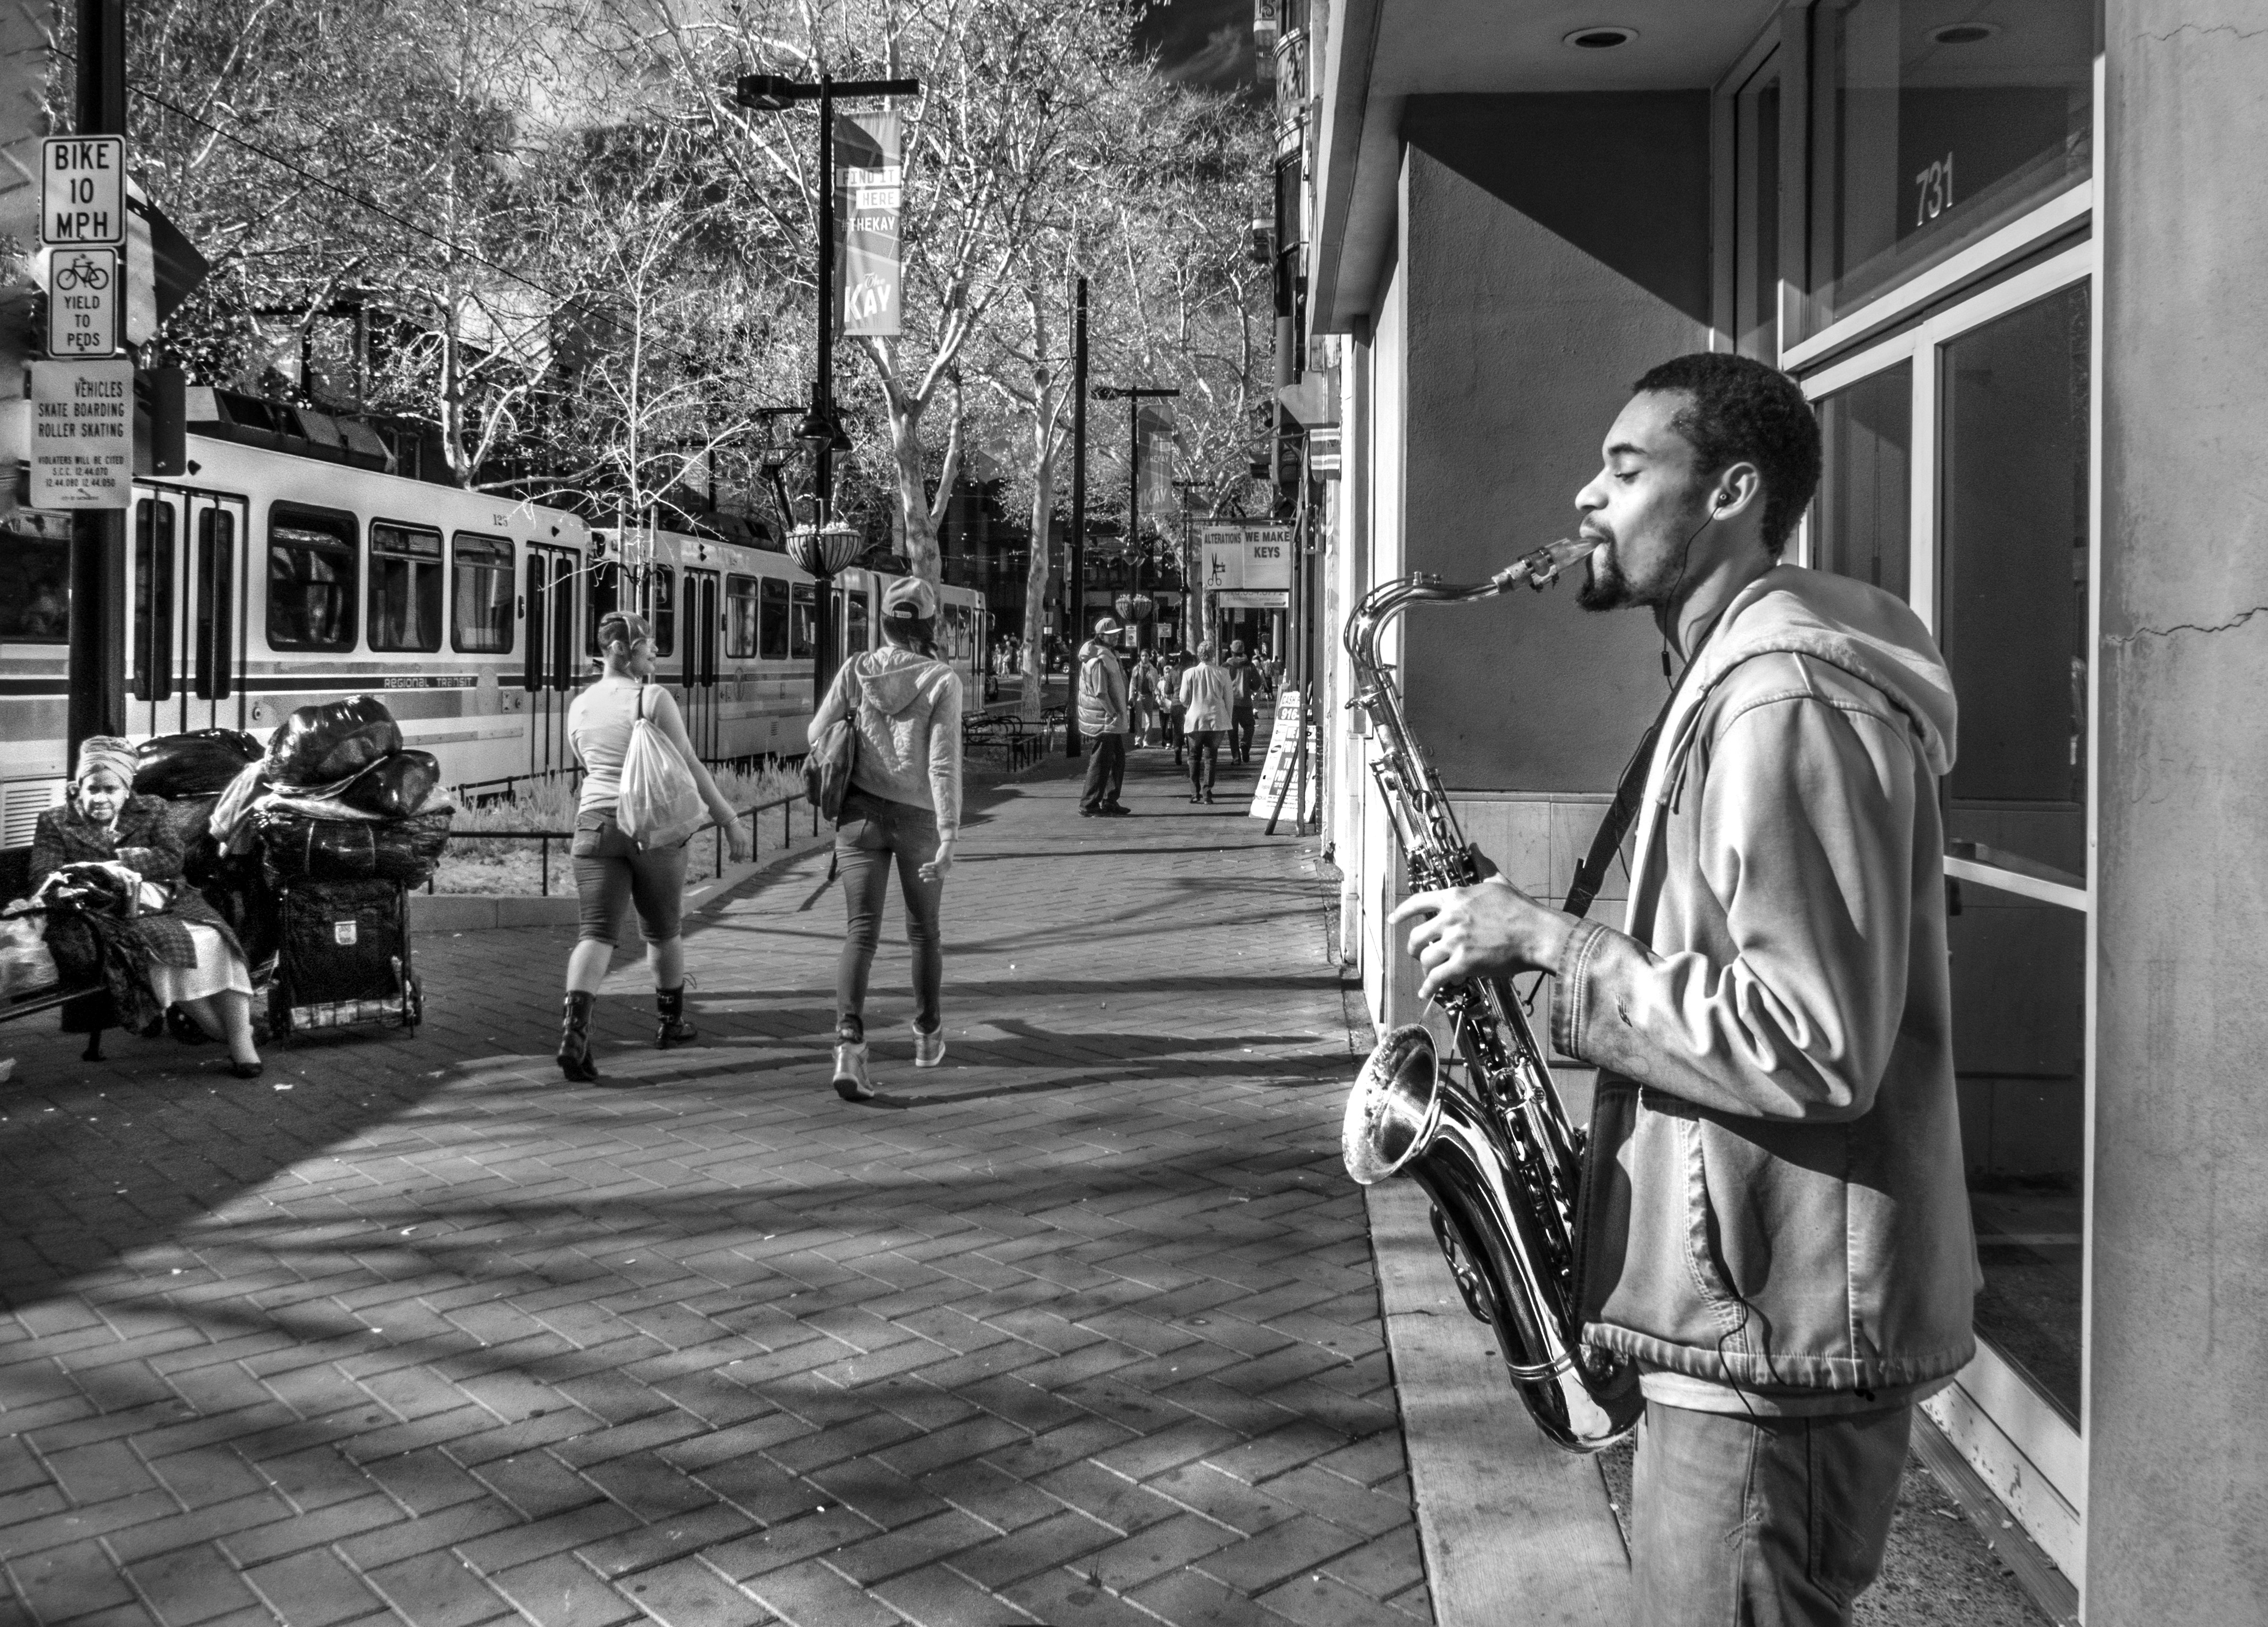
pedestrian, black and white, road, street, photography, vehicle, black, monochrome, bw, saxophone, infrastructure, photograph, snapshot, streetmusician, sacramento, kstreet, urban area, monochrome photography, film noir, nonbuilding structure